Winona Ryder

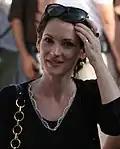
Ryder in 2009

Ryder made several film appearances in 1996, the first in "Boys". The film failed to become a box office success and attracted mostly negative critical reaction. Ebert wrote: ""Boys" is a low-rent, dumbed-down version of "Before Sunrise", with a rent-a-plot substituting for clever dialogue", calling the film a waste of Ryder's talent. Her next role was in "Looking for Richard", Al Pacino's meta-documentary on a production of William Shakespeare's "Richard III", which grossed only $1 million at the box office but drew moderate critical acclaim. She starred in "The Crucible" with Daniel Day-Lewis and Joan Allen. The film, an adaptation of Arthur Miller's play, centered on the Salem witch trials. It was expected to be a success, considering its budget, but was a commercial failure. Despite this, it was well received and Ryder's performance was lauded, with Peter Travers of "Rolling Stone" writing, "Ryder offers a transfixing portrait of warped innocence." Ryder later claimed that the role of Abigail Williams was the hardest in her whole career.